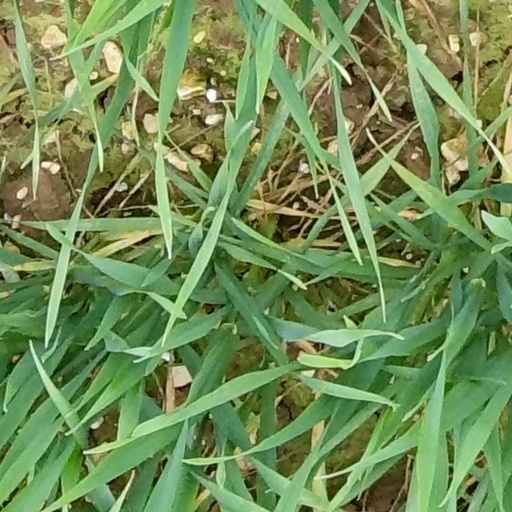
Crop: wheat